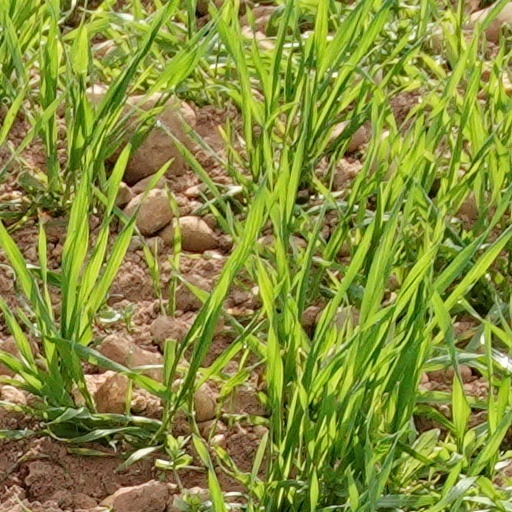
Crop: wheat